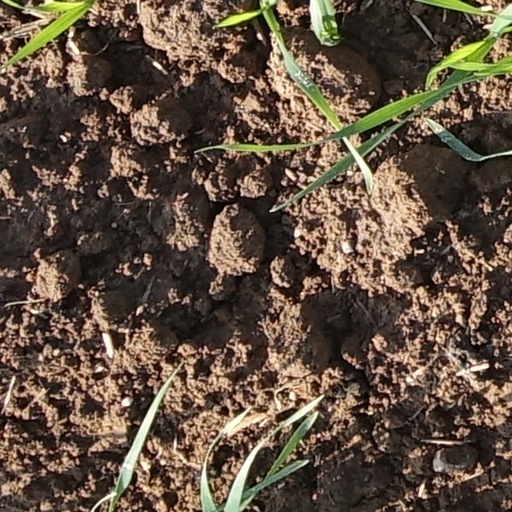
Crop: wheat